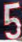
Number: 5